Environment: real
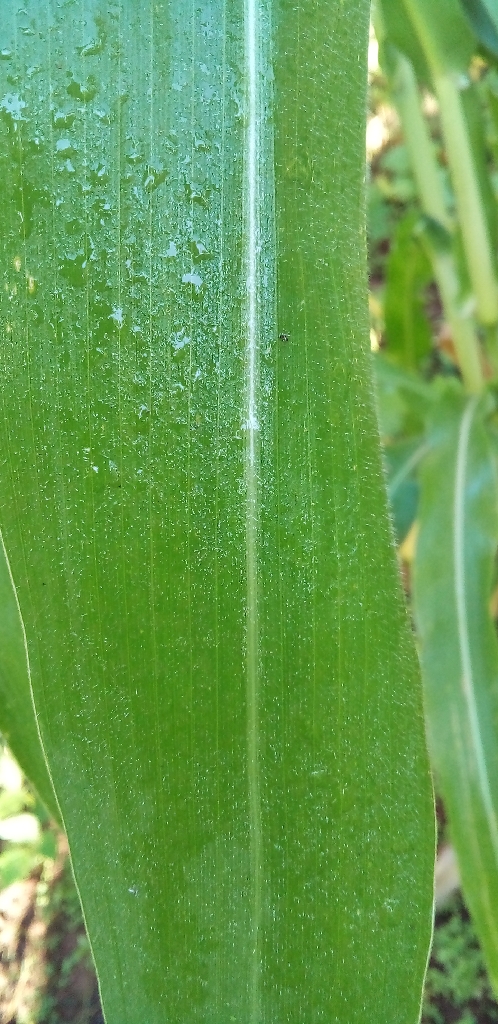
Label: healthy